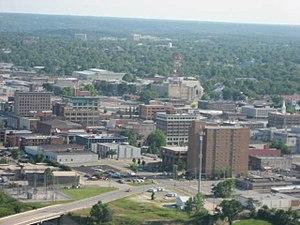
Joplin est une ville des comtés de Jasper et de Newton, dans l’État du Missouri, aux États-Unis.